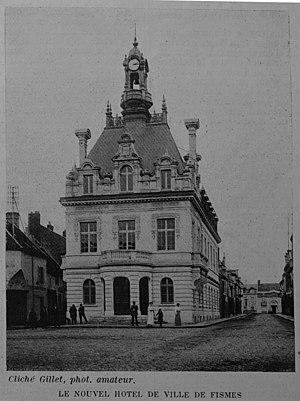
almanach Matot-Braine de 1914.